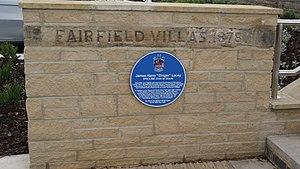
James Harry « Ginger » Lacey, né le 1ᵉʳ février 1917 à Wetherby et mort le 30 mai 1989 à Bridlington, est un aviateur britannique de la Royal Air Force.